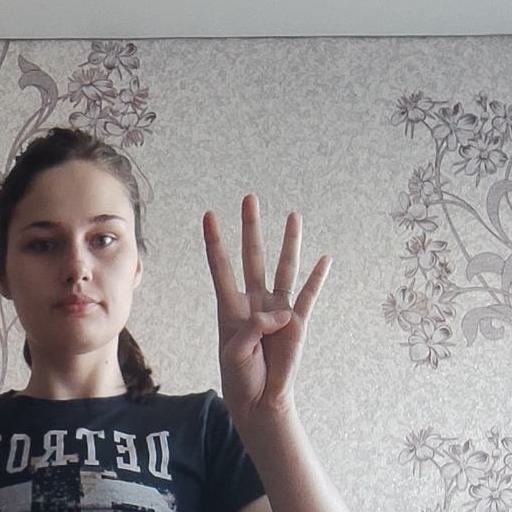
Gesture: four